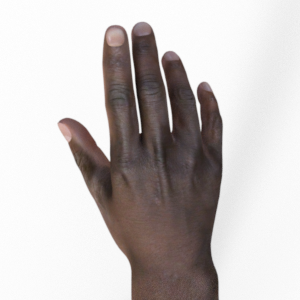
Label: paper